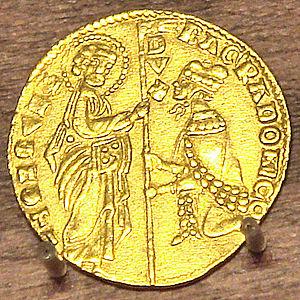
L’histoire économique de la république de Venise de la perra lagune entourant la ville remonte à la période étrusque. Située au fin fond de la mer Adriatique, la ville profite au Moyen Âge de sa situation à proximité des marchés d'Europe centrale, et de son appartenance à l'empire byzantin. Par une autonomie croissante, elle acquiert des privilèges commerciaux tant à Byzance que dans le Saint-Empire romain germanique. Avec la quatrième croisade, le doge devient formellement seigneur de trois huitièmes de l'empire byzantin, et un empire colonial voit le jour. Il forme l'épine dorsale logistique des convois maritimes et du commerce libre, ainsi que de l'approvisionnement de Venise avec la nourriture de base.
Bartolomeo Gradenigo est le 53ᵉ doge de Venise élu en 1339.